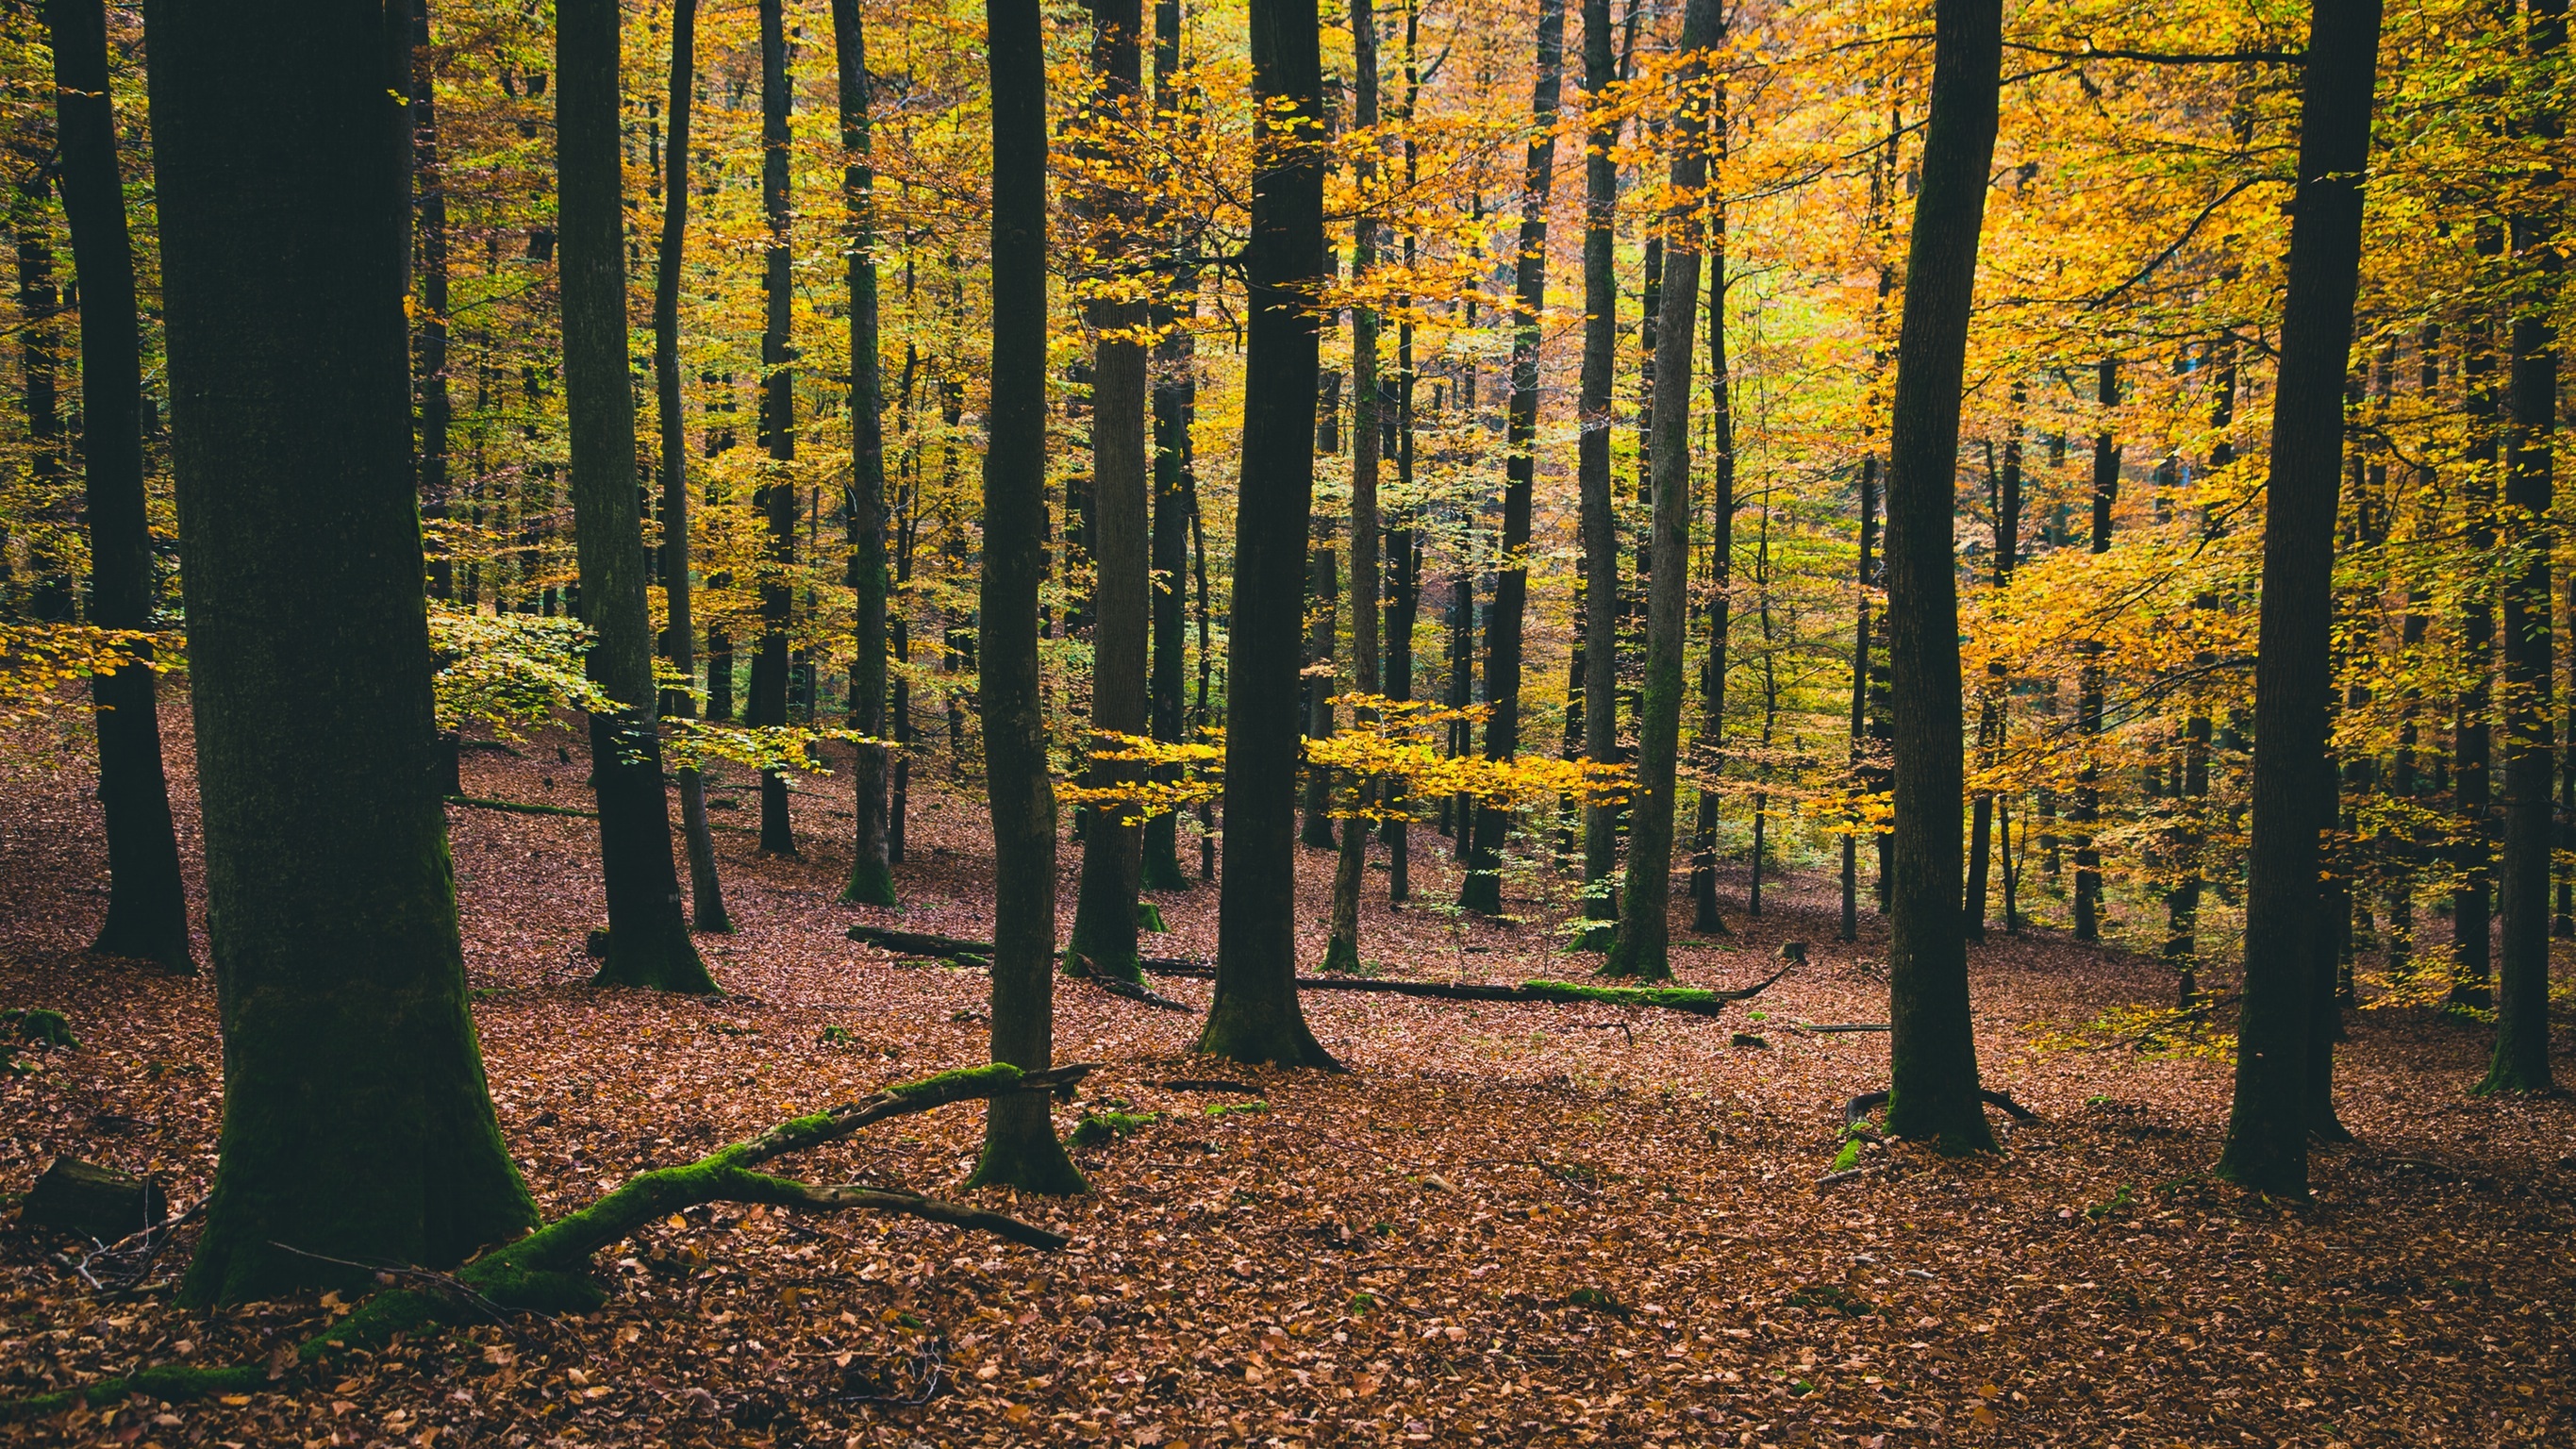
tree, nature, forest, branch, sunlight, leaf, fall, environment, foliage, tranquil, scenic, autumn, scenery, yellow, season, trees, leaves, woods, branches, deciduous, grove, woodland, habitat, ecosystem, biome, natural environment, geographical feature, woody plant, temperate broadleaf and mixed forest, temperate coniferous forest